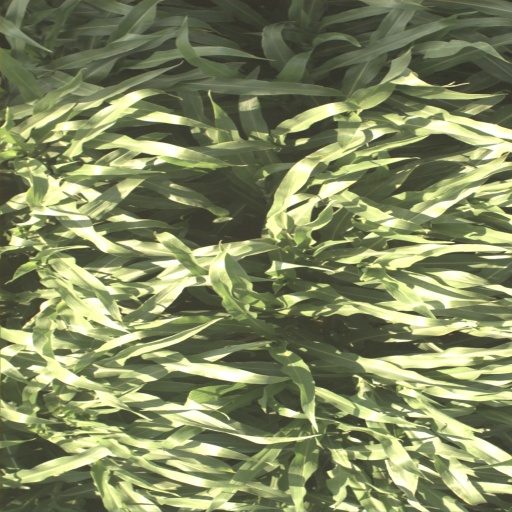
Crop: sorghum